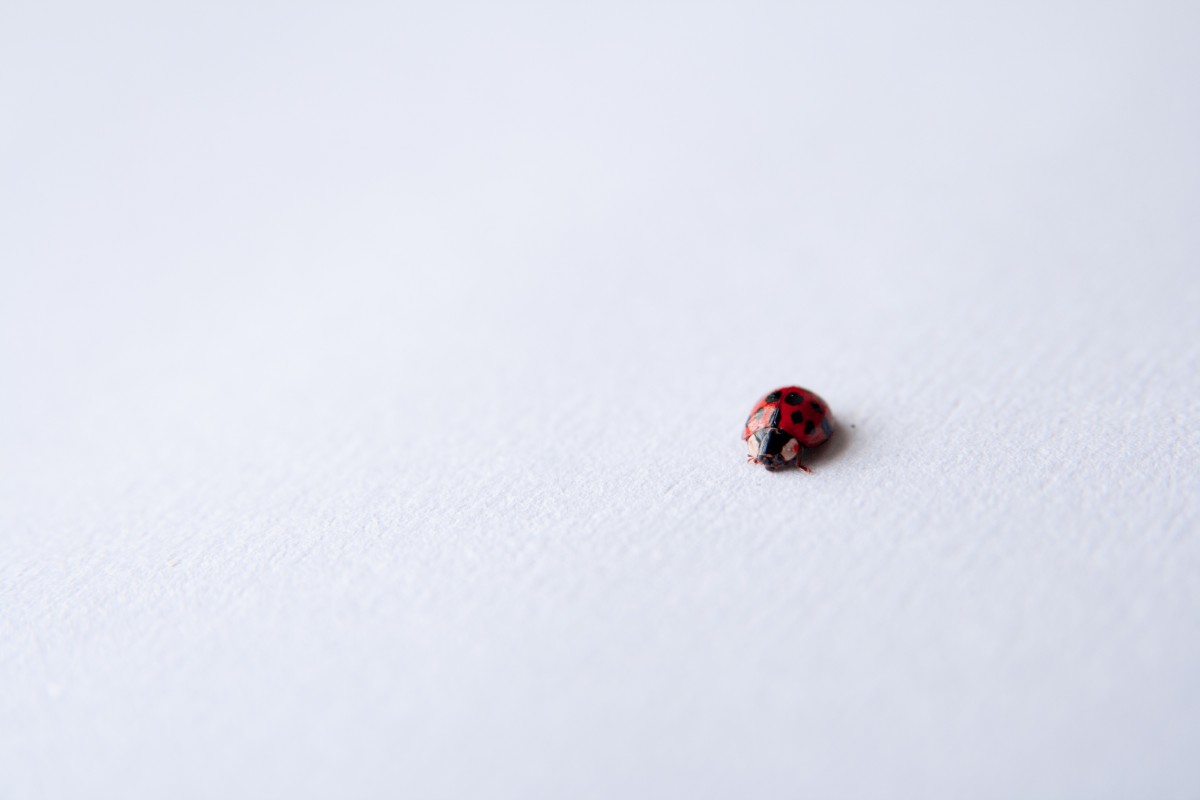
Tags: snow, insect, small, ladybug, bug, close up